Answer in natural language. Which object is closer to the camera taking this photo, sleek black flatscreen smart tv (highlighted by a red box) or white rectangular dining table (highlighted by a blue box)? Choose between the following options: sleek black flatscreen smart tv (highlighted by a red box) or white rectangular dining table (highlighted by a blue box)
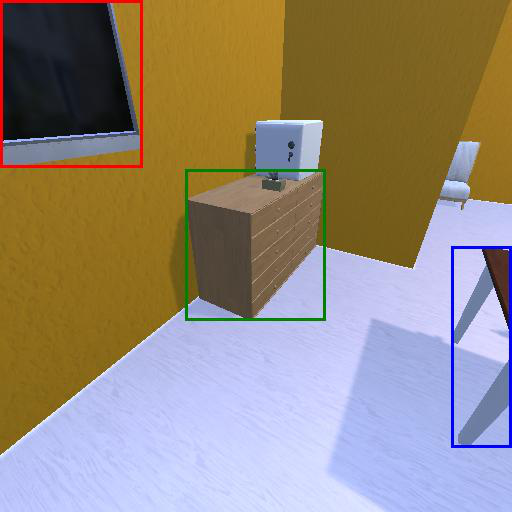
<answer>sleek black flatscreen smart tv (highlighted by a red box)</answer>